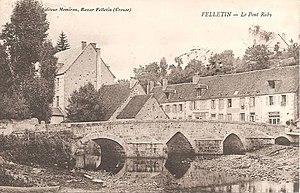
Le pont Raby
Le pont Roby est situé sur la commune de Felletin dans le département de la Creuse et la région Nouvelle-Aquitaine.
Felletin est une commune française située dans le département de la Creuse, en région Nouvelle-Aquitaine.